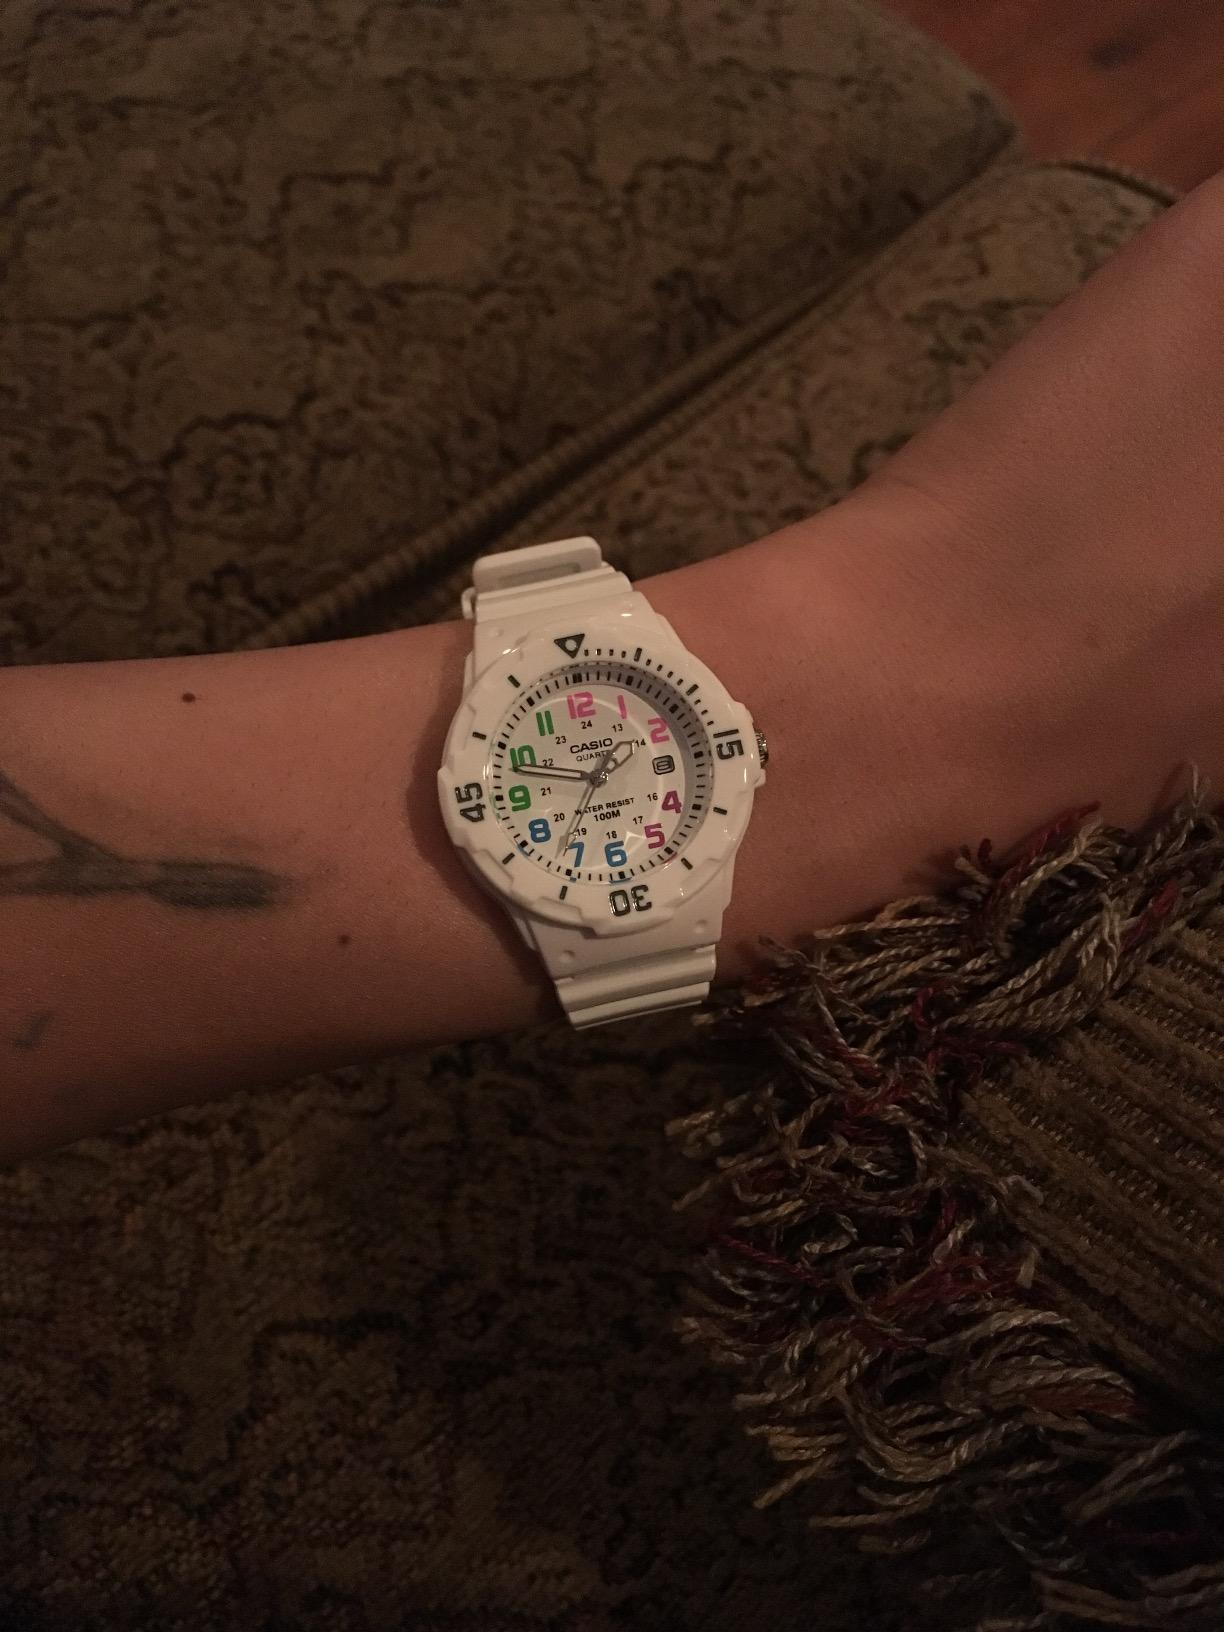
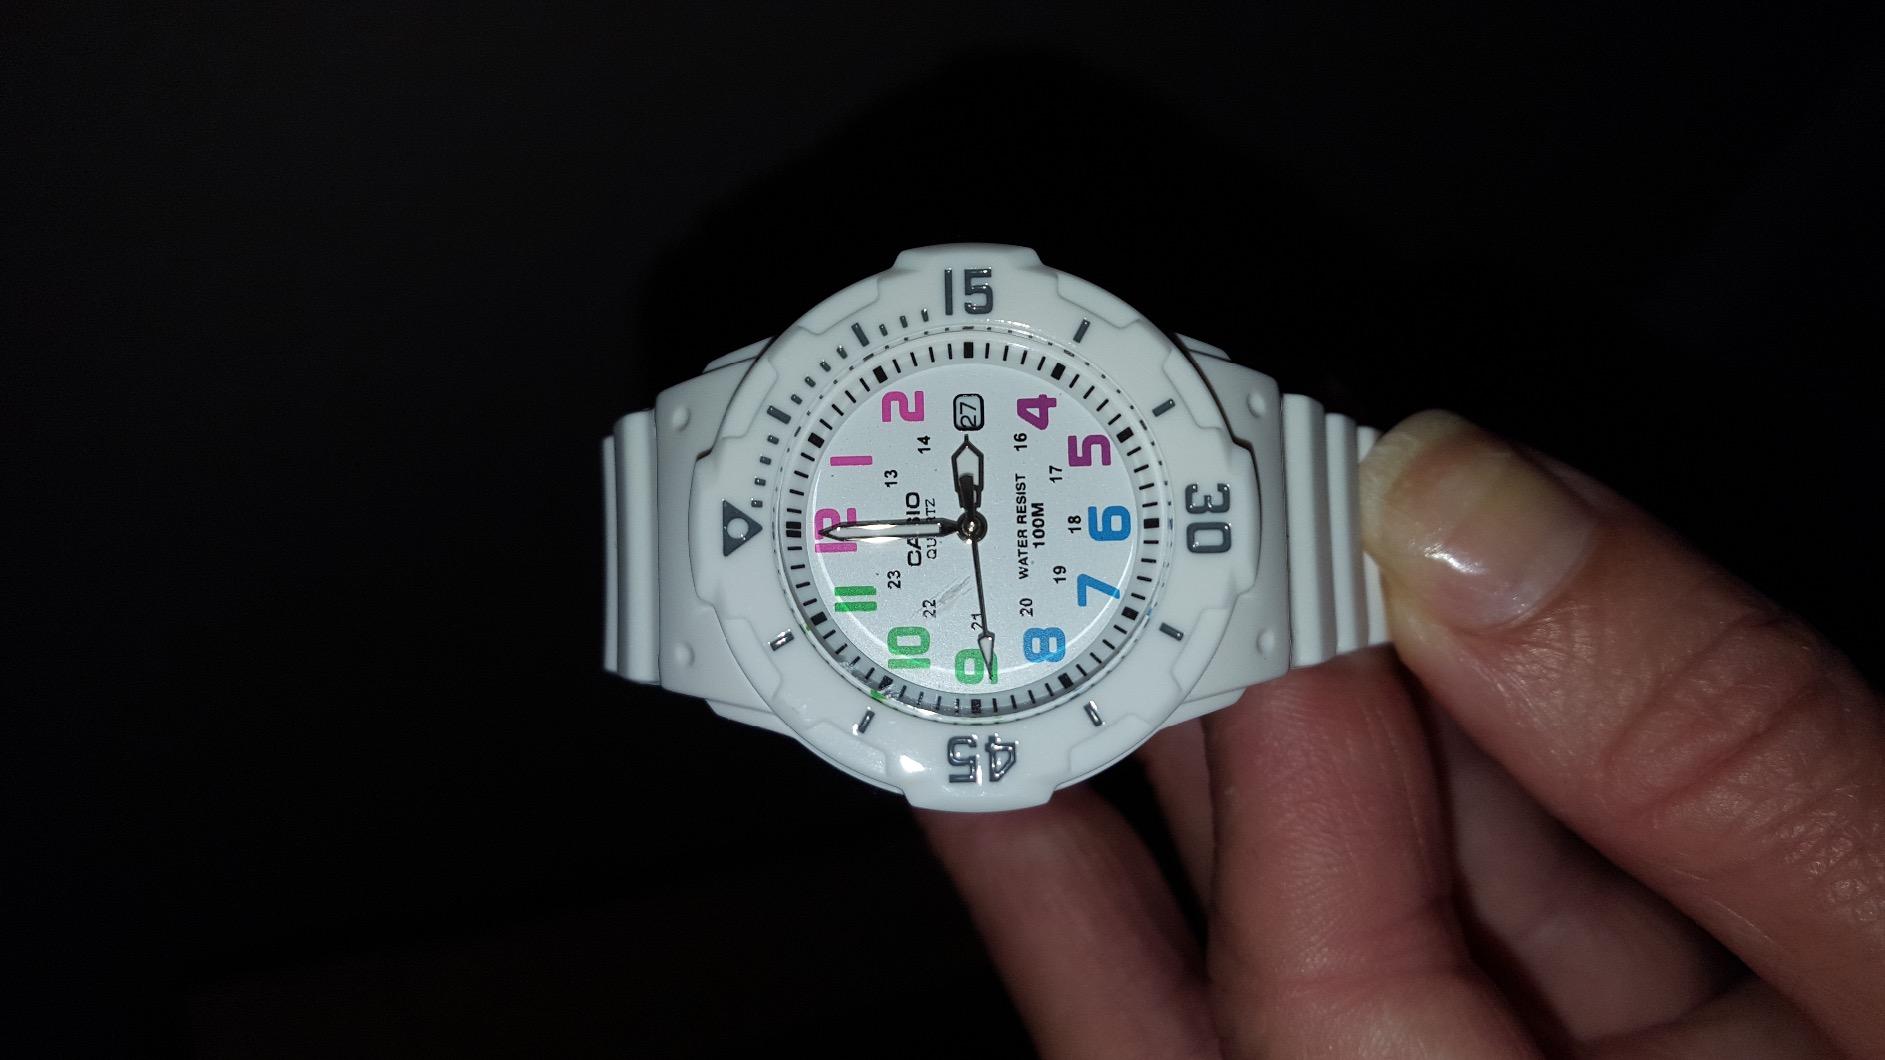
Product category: accessories_watch
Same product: yes